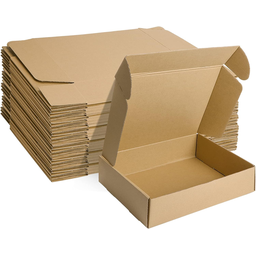
Label: cardboard